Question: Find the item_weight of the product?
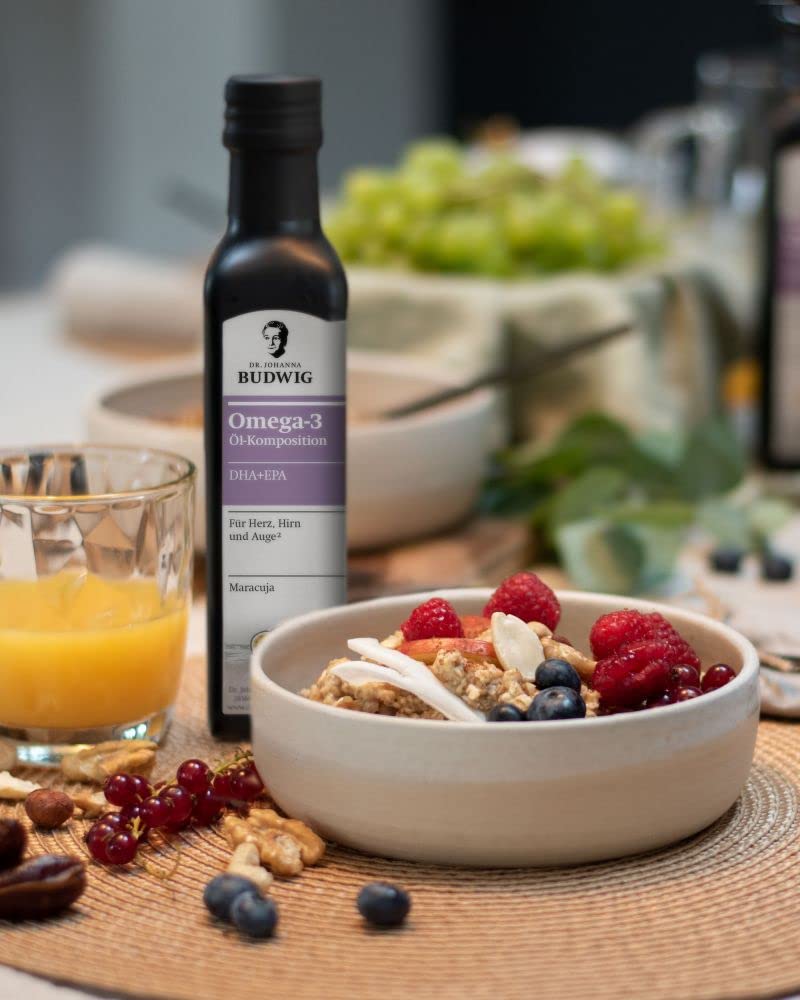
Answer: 2.0 pound